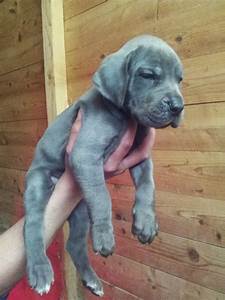
Label: dog